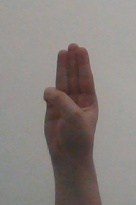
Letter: thaa